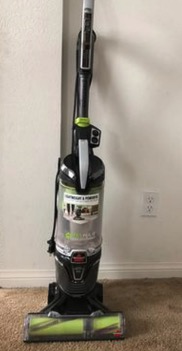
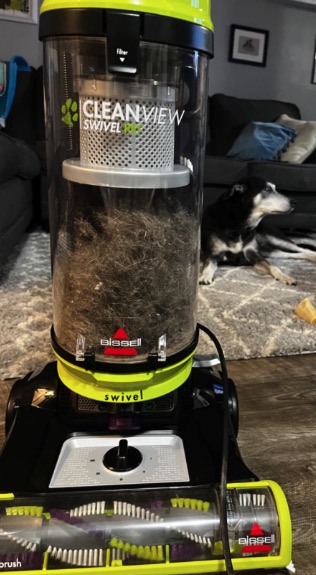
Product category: items_vacuum
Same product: no